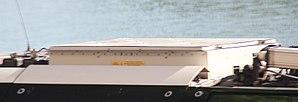
Irisbus Cristalis ETB12 des Transports en Commun de Lyon
L'Irisbus Cristalis est un modèle de trolleybus, fabriqué par Irisbus et équipé d'une chaîne de traction électrique construite par Alstom. Le Cristalis est commercialisé entre les années 2002 et 2011. 175 véhicules sont vendus pendant cette période.